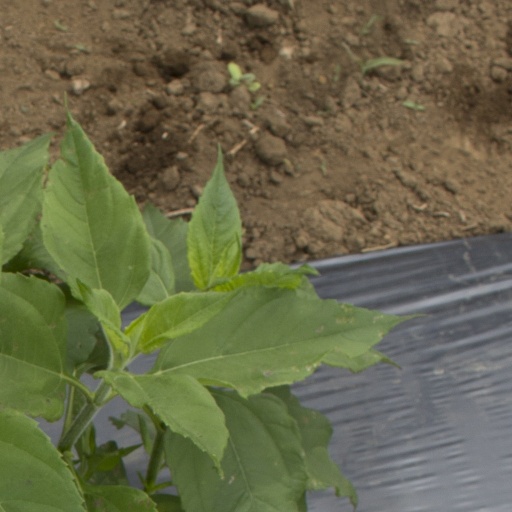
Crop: Jerusalem artichoke